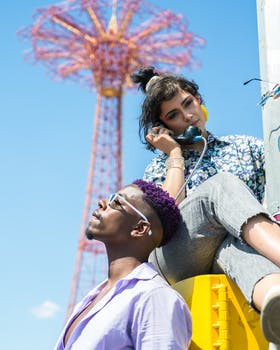
Label: No Watermark